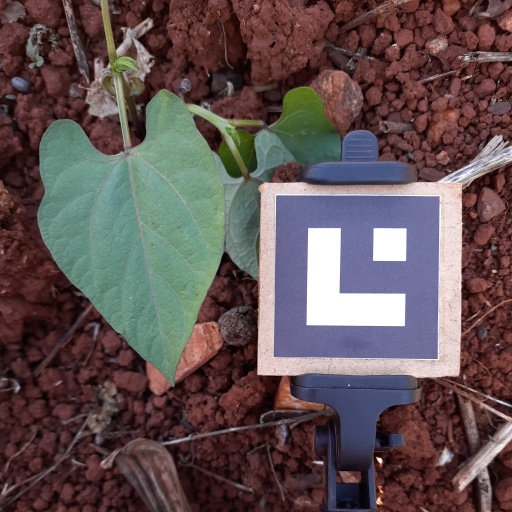
Observations: flat surface, no eating holes, under shade